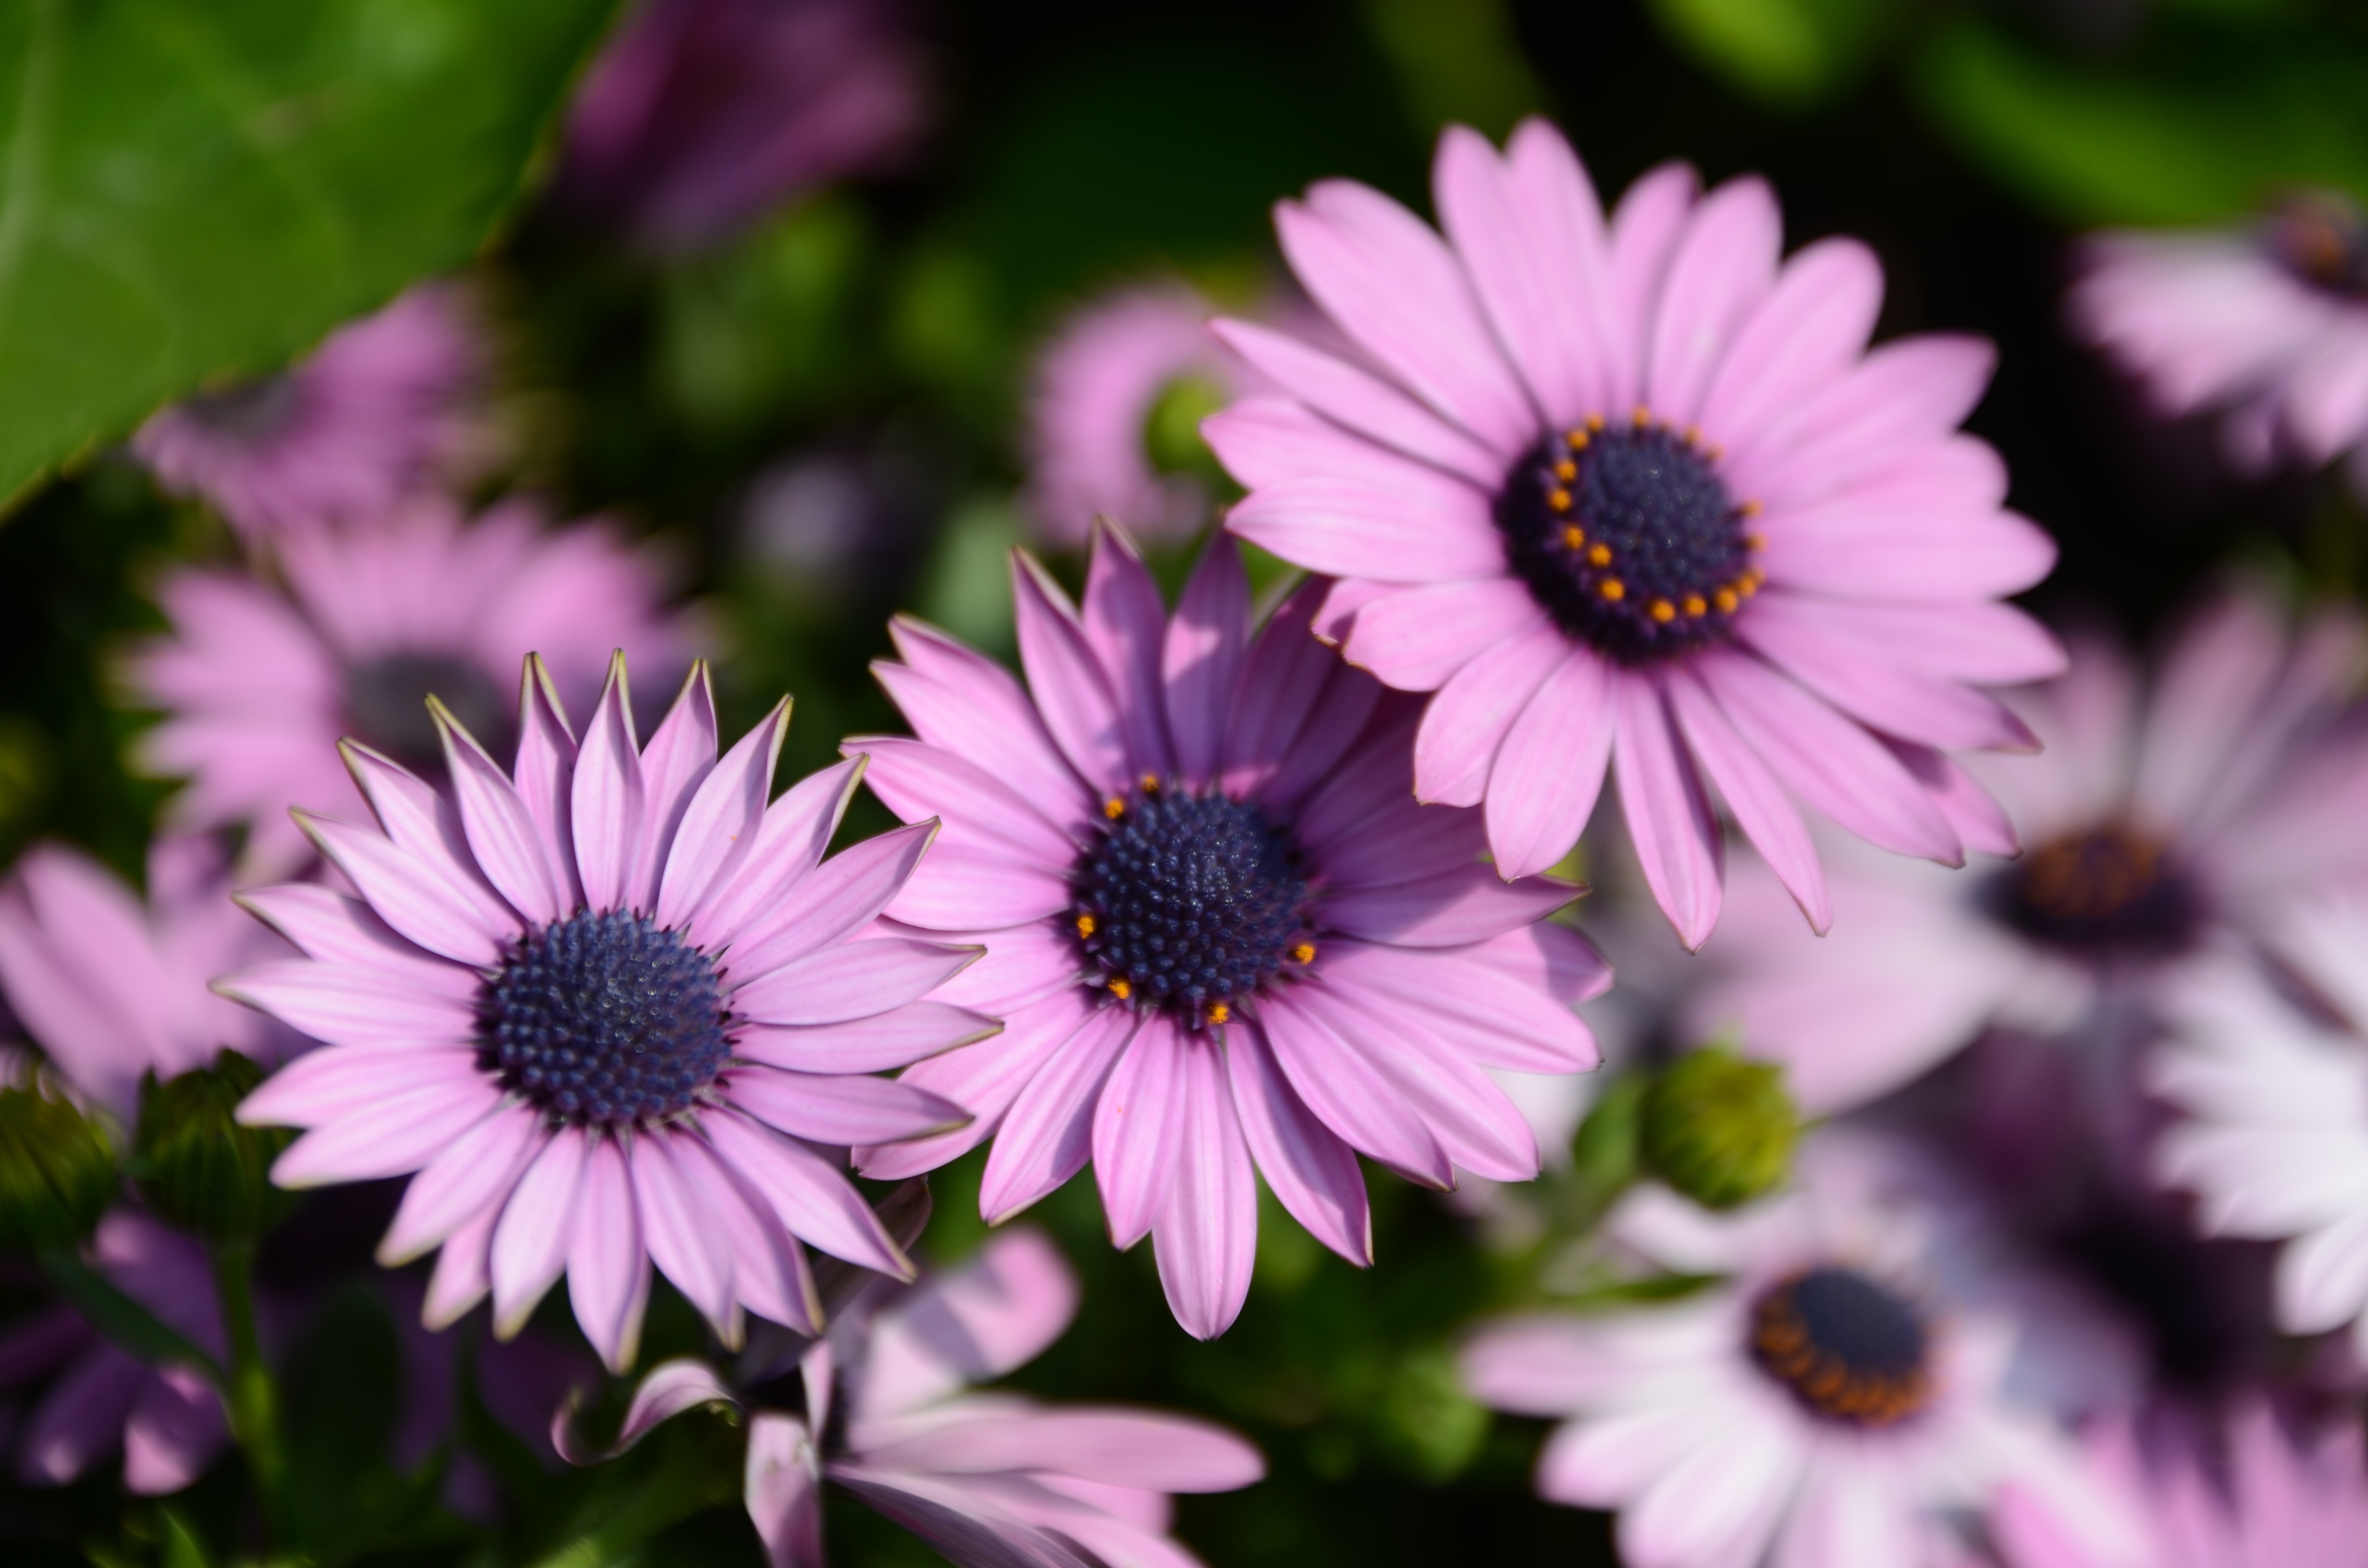
blossom, plant, flower, purple, petal, daisy, flora, close up, chrysanthemum, macro photography, flowering plant, daisy family, oxeye daisy, annual plant, land plant, marguerite daisy